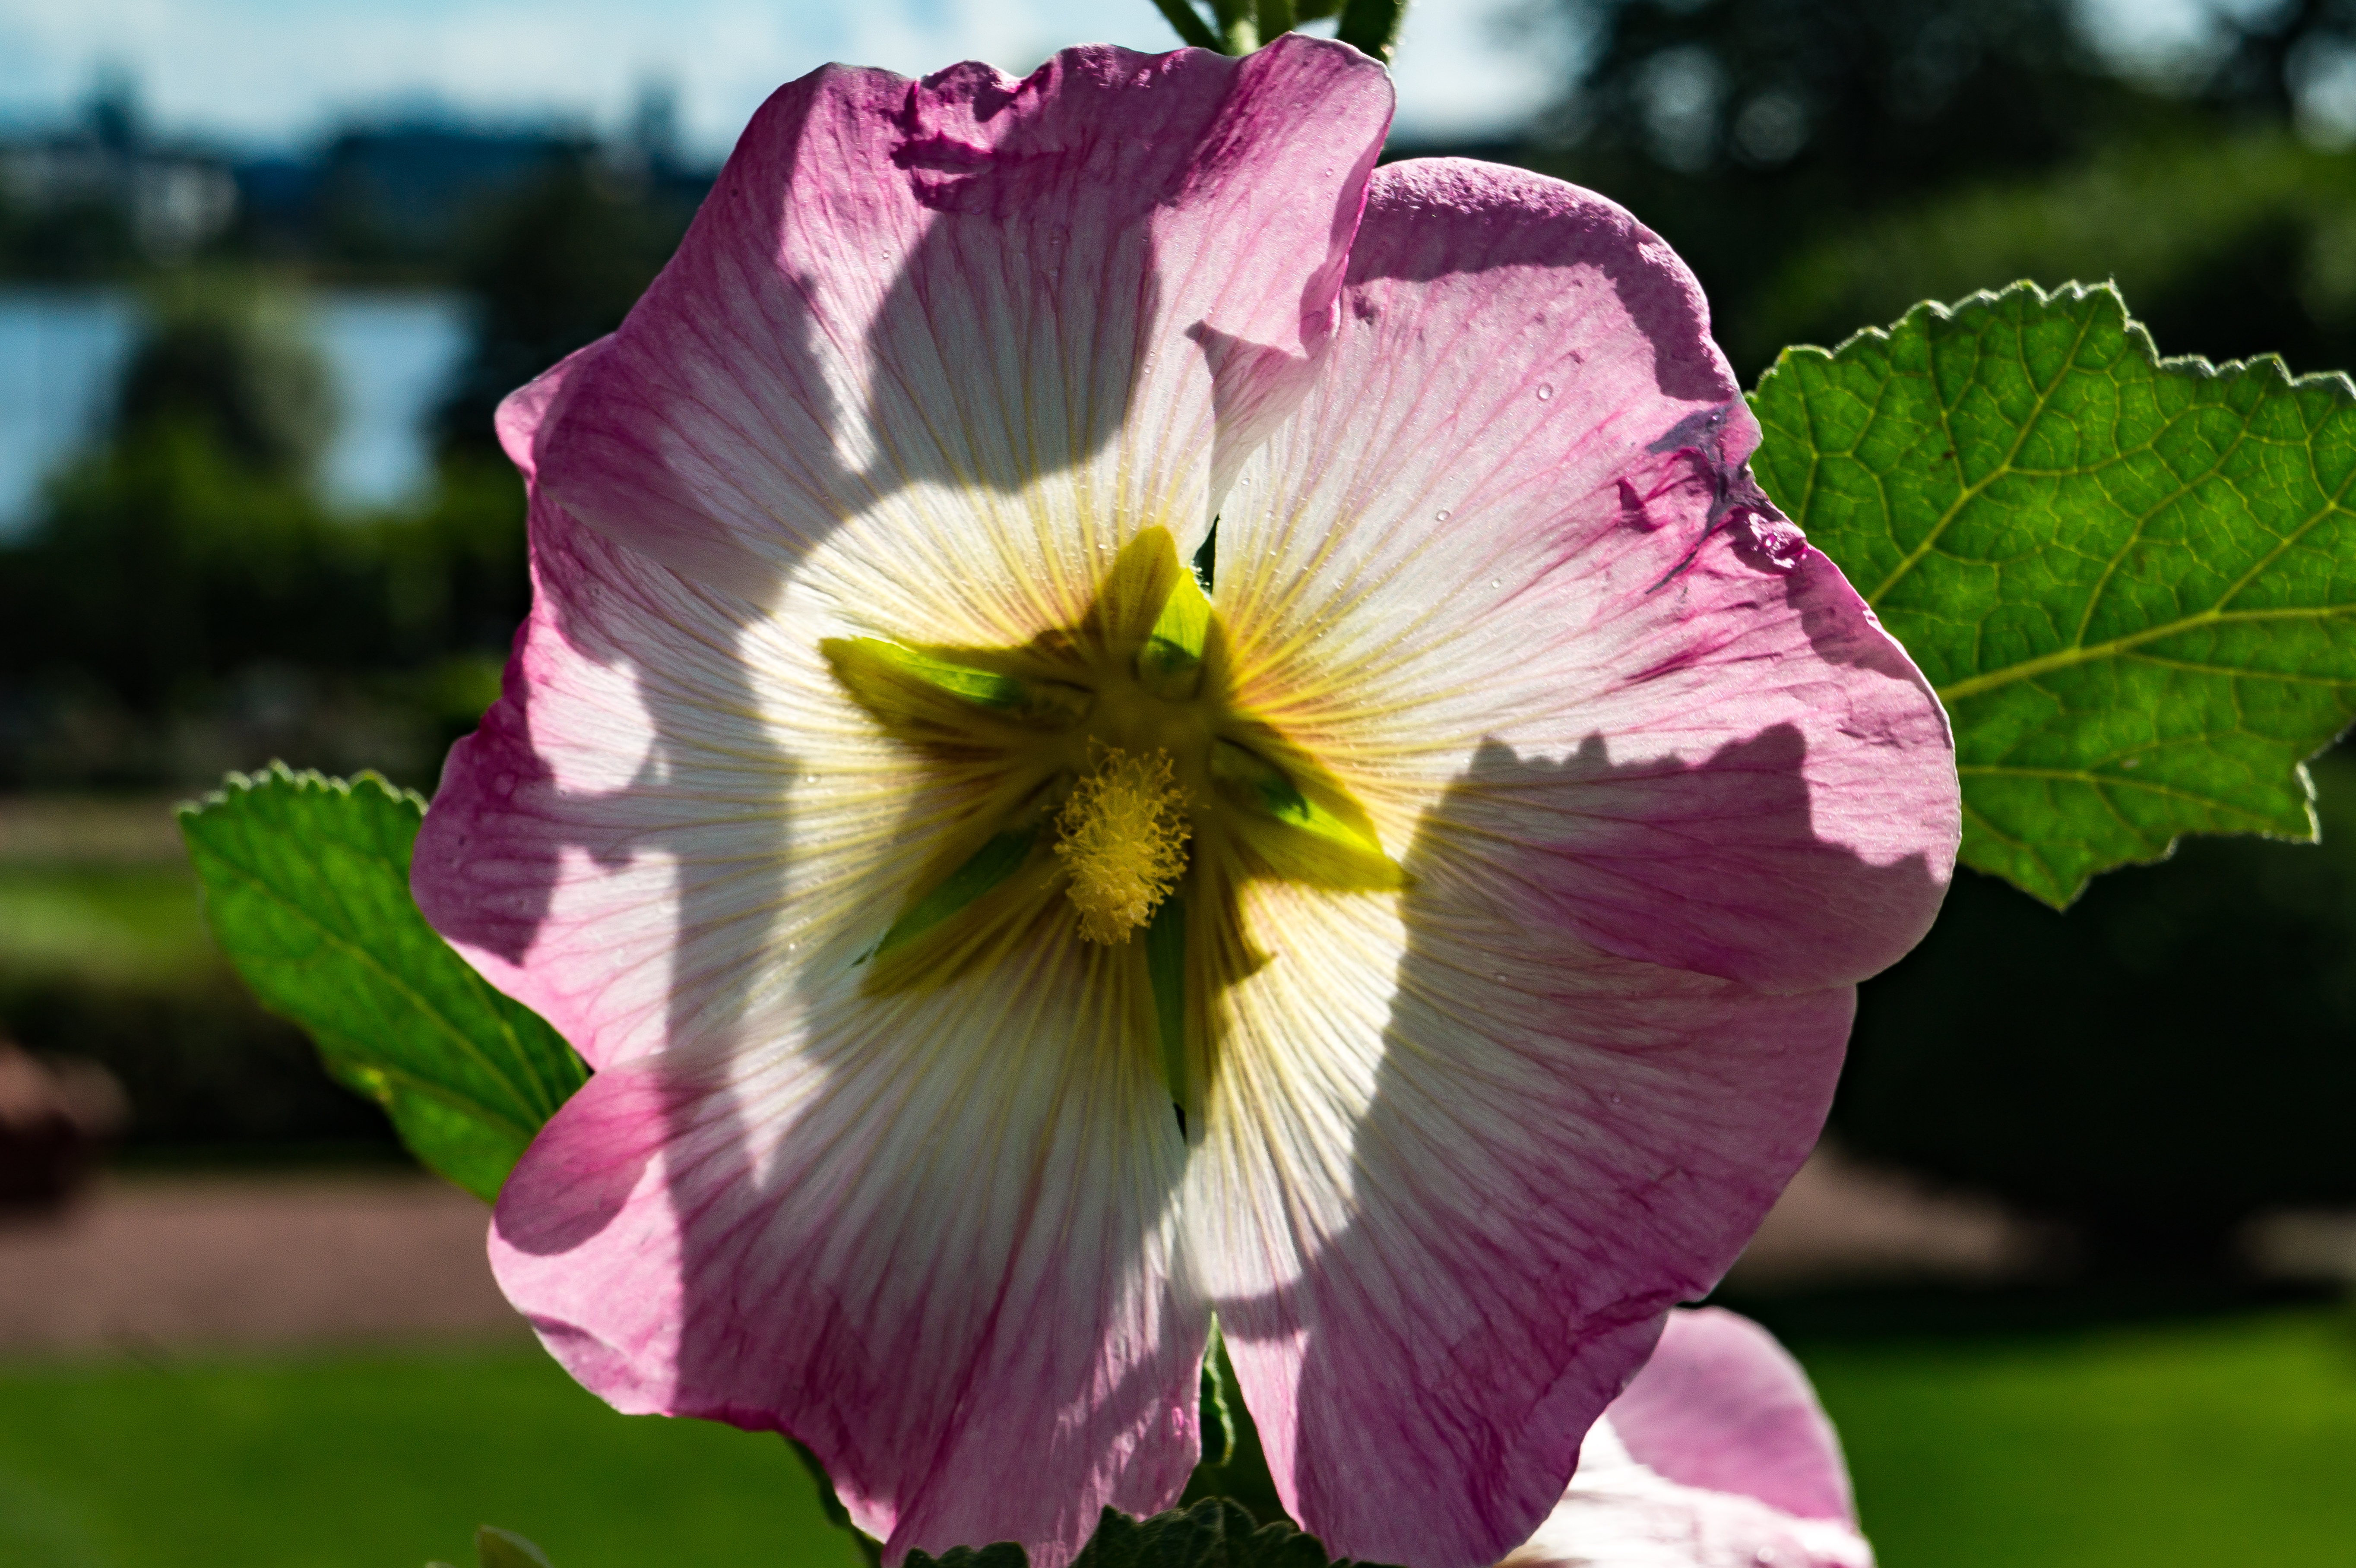
blossom, winter, plant, flower, petal, botany, garden, flora, sony, finland, helsinki, backlit, 1855mm, e, f3556, ilce3000, oss, talvipuutarha, macro photography, pansy, flowering plant, land plant, violet family